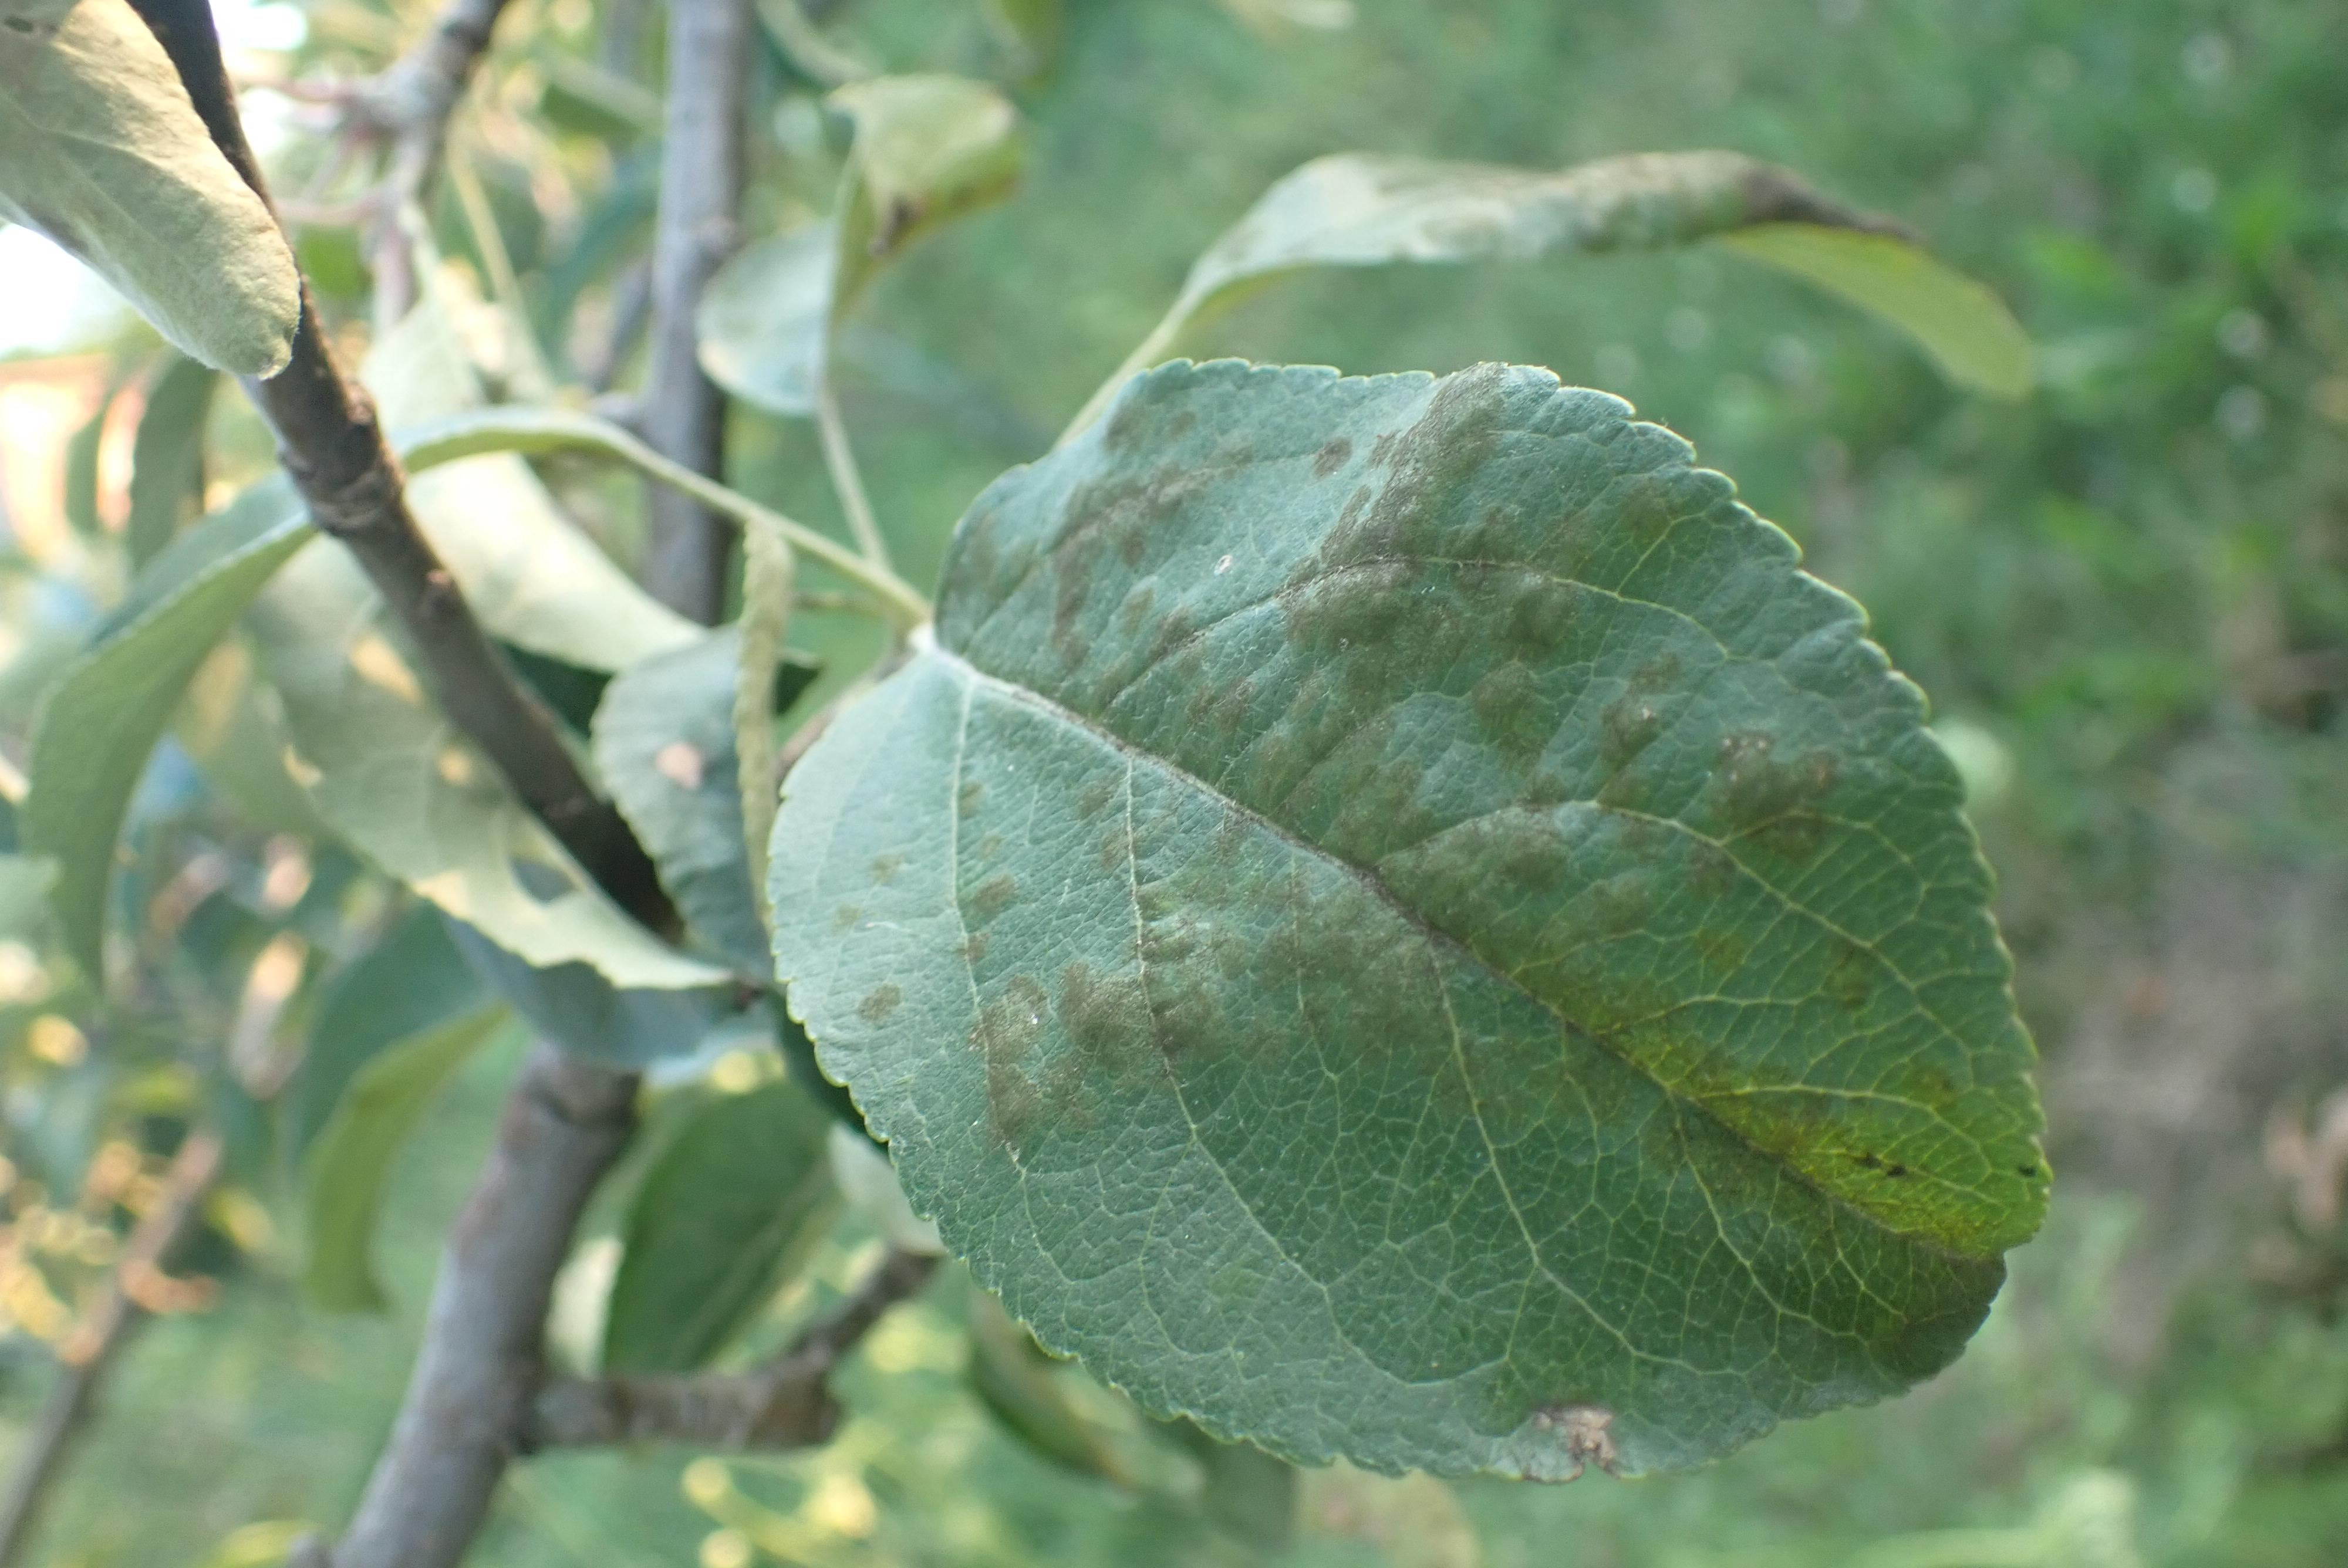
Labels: scab